Challenge International de Tourisme 1929

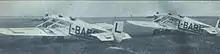
The two Avia BH-11 aircraft, with Walter Vega engines, taking part in the "Challenge International de Tourisme", 1929.

The first was a technical evaluation of competing planes' construction. Such features, like twin controls, rich set of controls, wheel brakes, fire safety devices and a room for parachutes, could bring up to 18 points. Most points was given to the Italian Breda Ba-15s (11.75 to 12 pts) and German all-metal Junkers A50s (11.75 pts). Very good result of 11.25 points was obtained also by the Italian Fiat AS.1s and Romeo Ro-5s. The German BFW M.23b were given only 9.5 points, DH-60s - from 9.5 to 10.5 points, and the lowest result was 8 points (Caudron C.113).